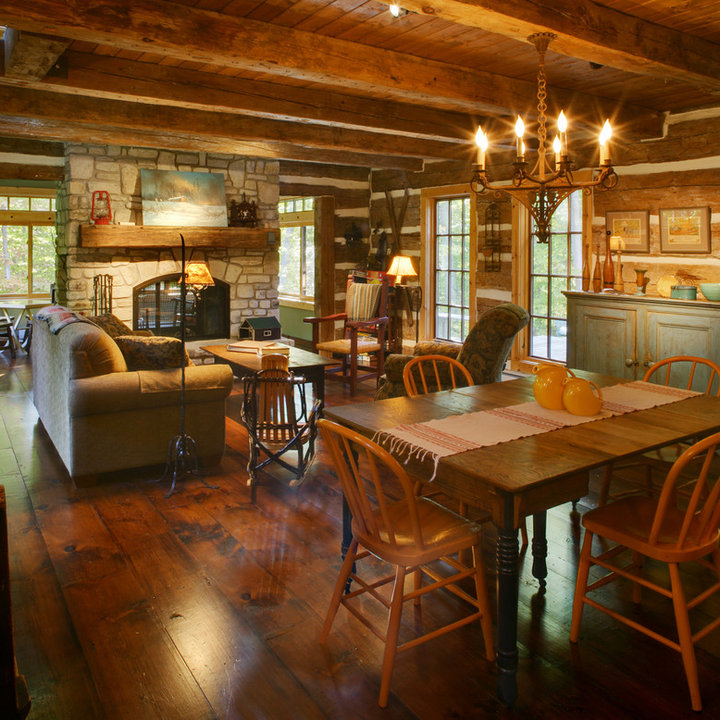
Style: Rustic